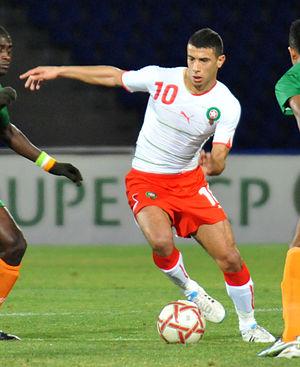
Younès Belhanda, Maroc-Niger (09/02/2011).
Younès Belhanda, né le 25 février 1990 à Avignon, est un footballeur international marocain évoluant au Galatasaray SK en Süper Lig. Il est également de nationalité française.